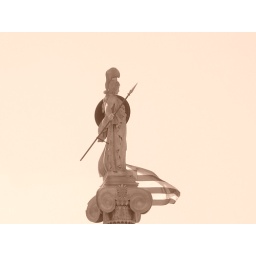
statue of an antic warrior and flag of greece over the roof of national library